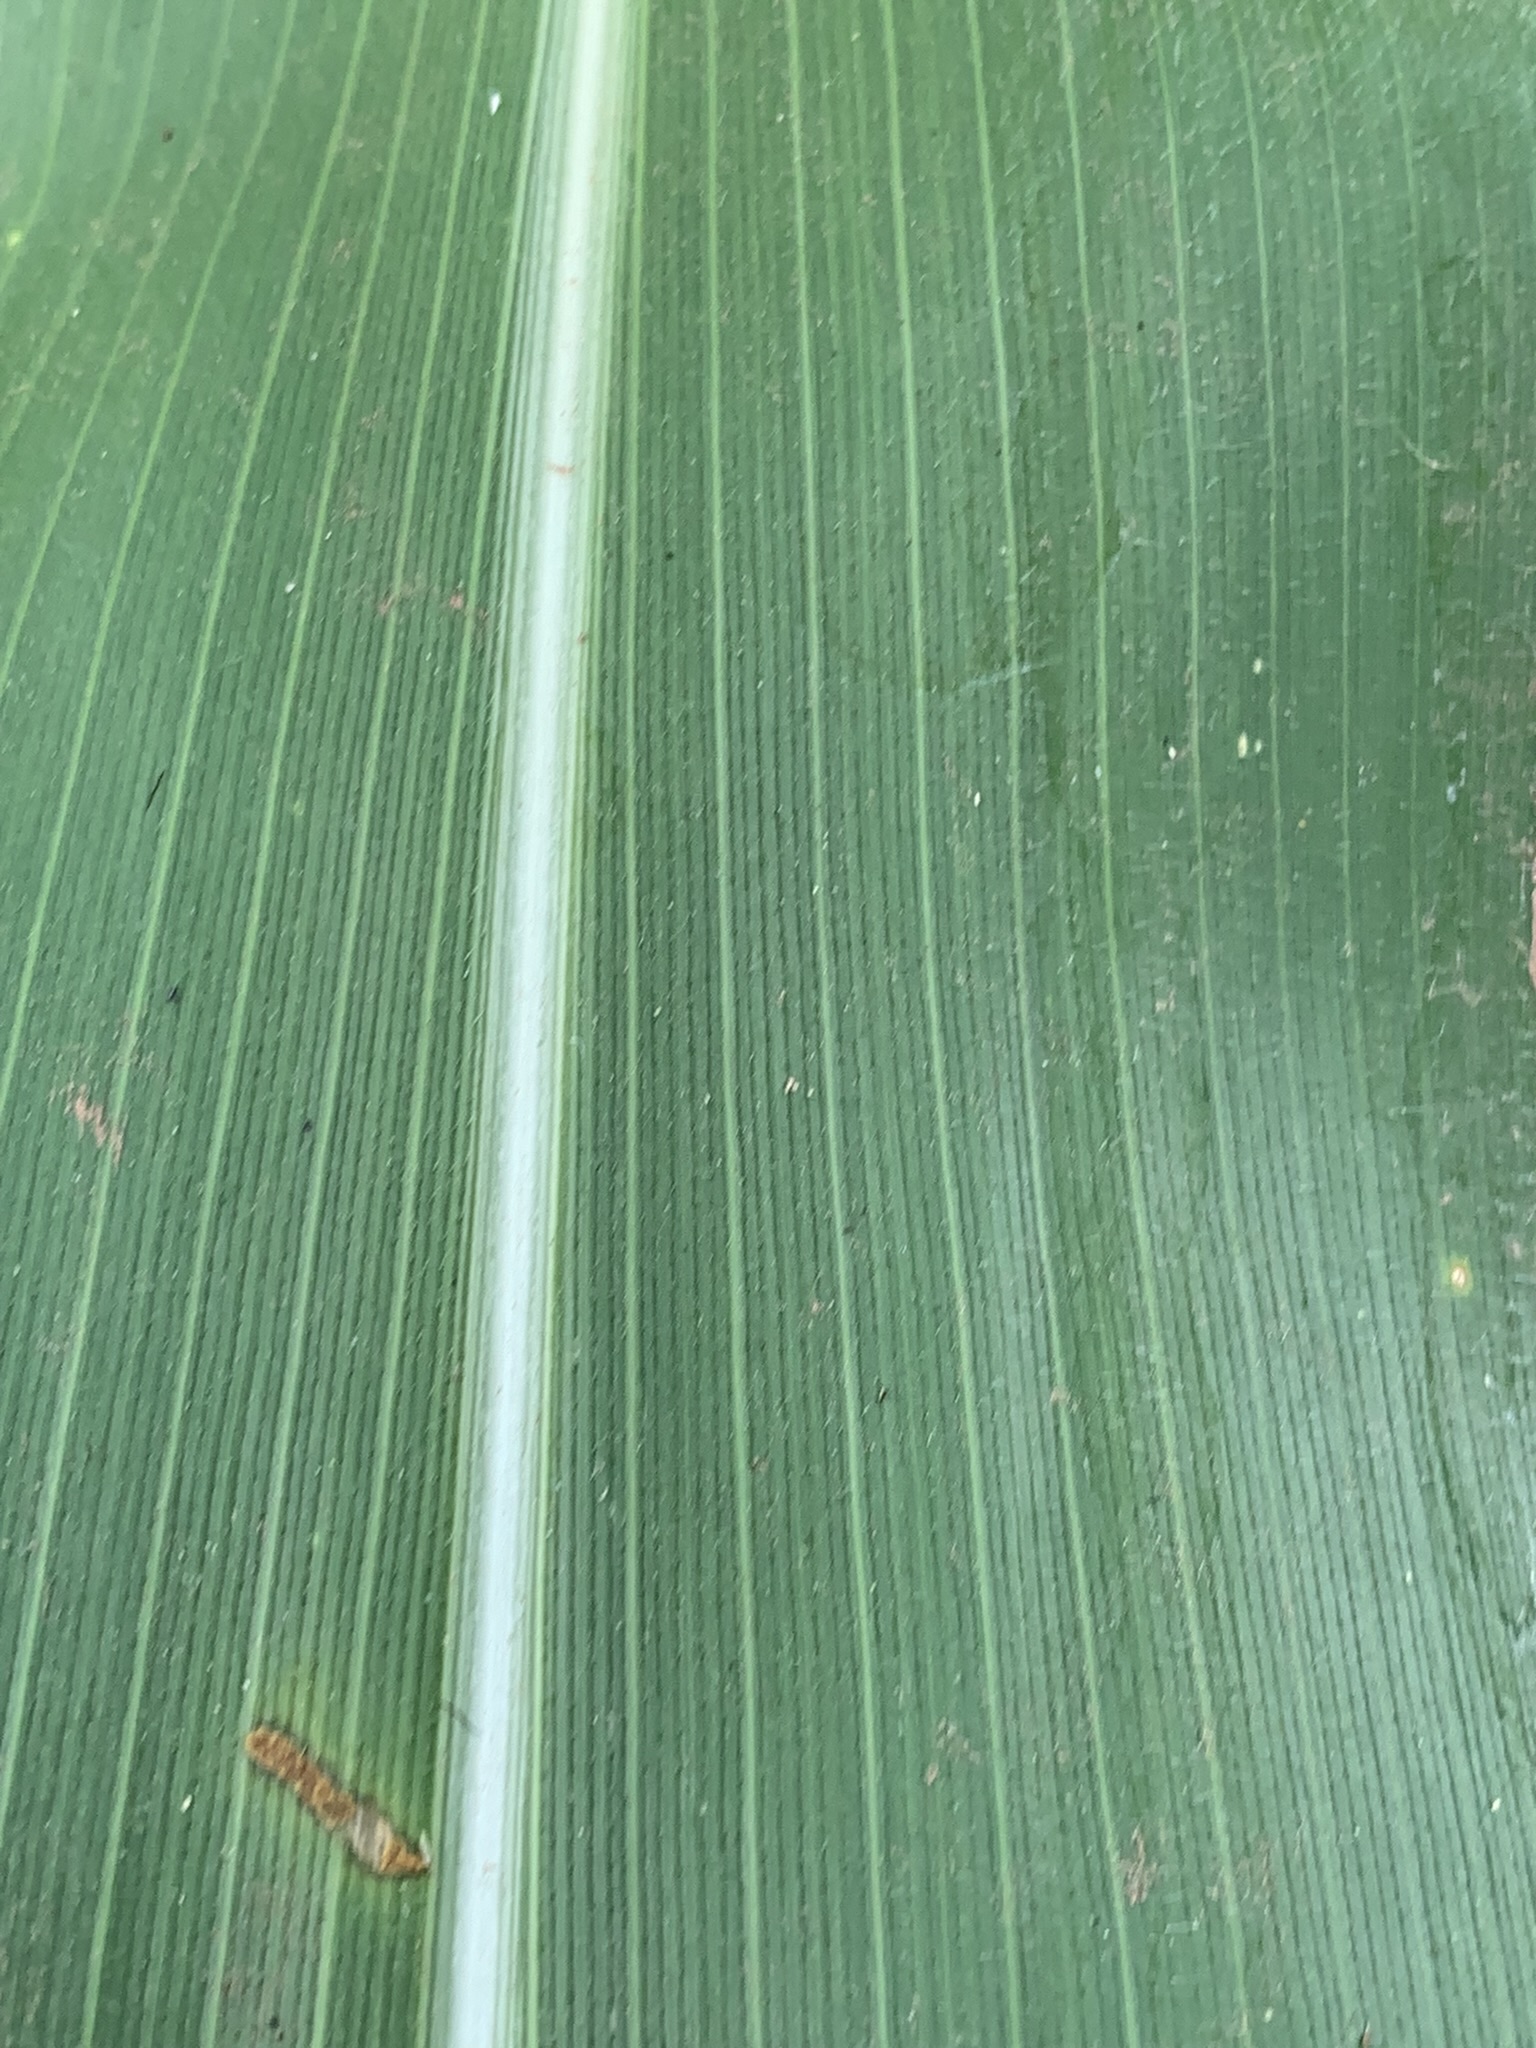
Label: Healthy